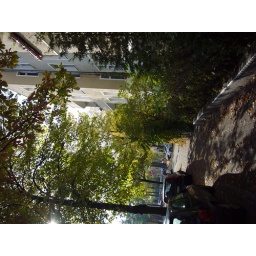
This my street in front of my house